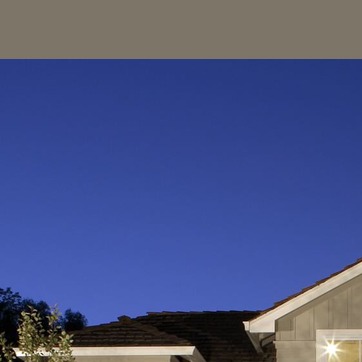
Material: sky